Escape on Venus

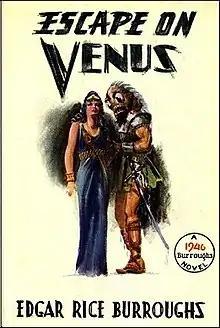
Dust jacket of "Escape on Venus"

Escape on Venus is a science fantasy novel by American writer Edgar Rice Burroughs, the fourth book in the Venus series (Sometimes called the "Carson Napier of Venus series"). It consists of four interconnected stories published in "Fantastic Adventures" between 1941 and 1942: "Slaves of the Fish Men", "Goddess of Fire", "The Living Dead," and "War on Venus". A collected edition of these stories was published in 1946.